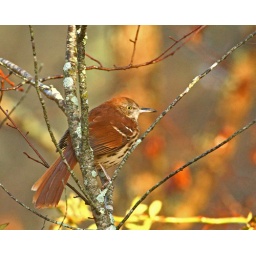
Found this guy on my weekend bird walk at the Mansfield pump houses on the Fenton River in Mansfield CT, USA